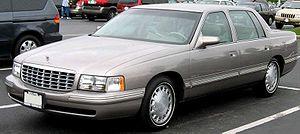
L'appellation DeVille a été utilisée pour beaucoup de modèles de la marque Cadillac.